Rachamim Talbi

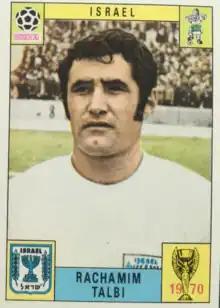
Talbi at the 1970 FIFA World Cup

Rachamim Talbi (born Rahamim Talbiev (born 17 May 1943 in Vidin, Bulgaria) is a former Israeli football forward, who played for the Israel national team between 1965 and 1973. He was part of the Israel squad for the 1970 World Cup.